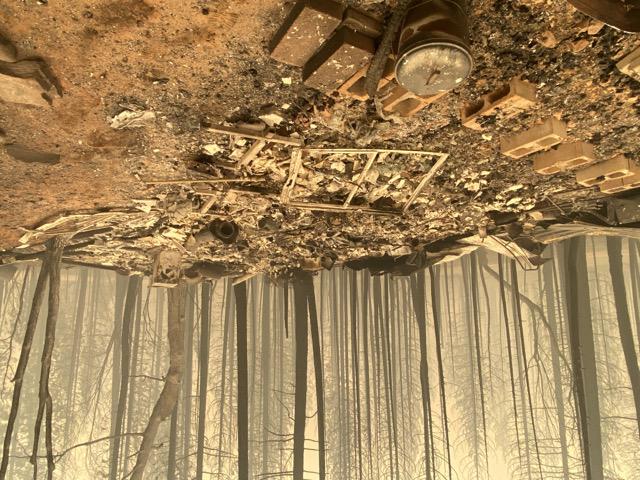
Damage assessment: destroyed